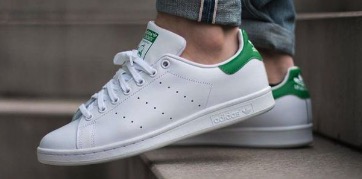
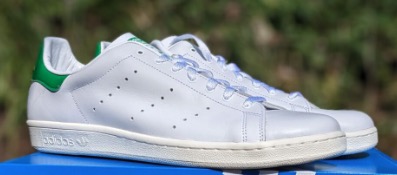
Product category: misc
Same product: yes